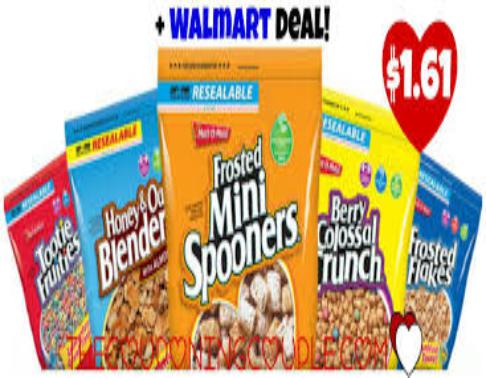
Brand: Frosted Mini Spooners
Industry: Food